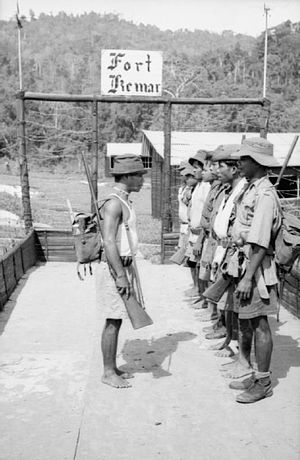
Føderationen Malaya / Malayakrisen / Ny bekæmpelsesstrategi: Hearts and minds
Medlemmer af urfolksafdelingen Senoi Praaq i Fort Kemar, omkring 1953.